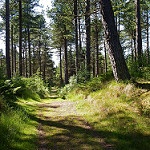
Scene: Outdoor